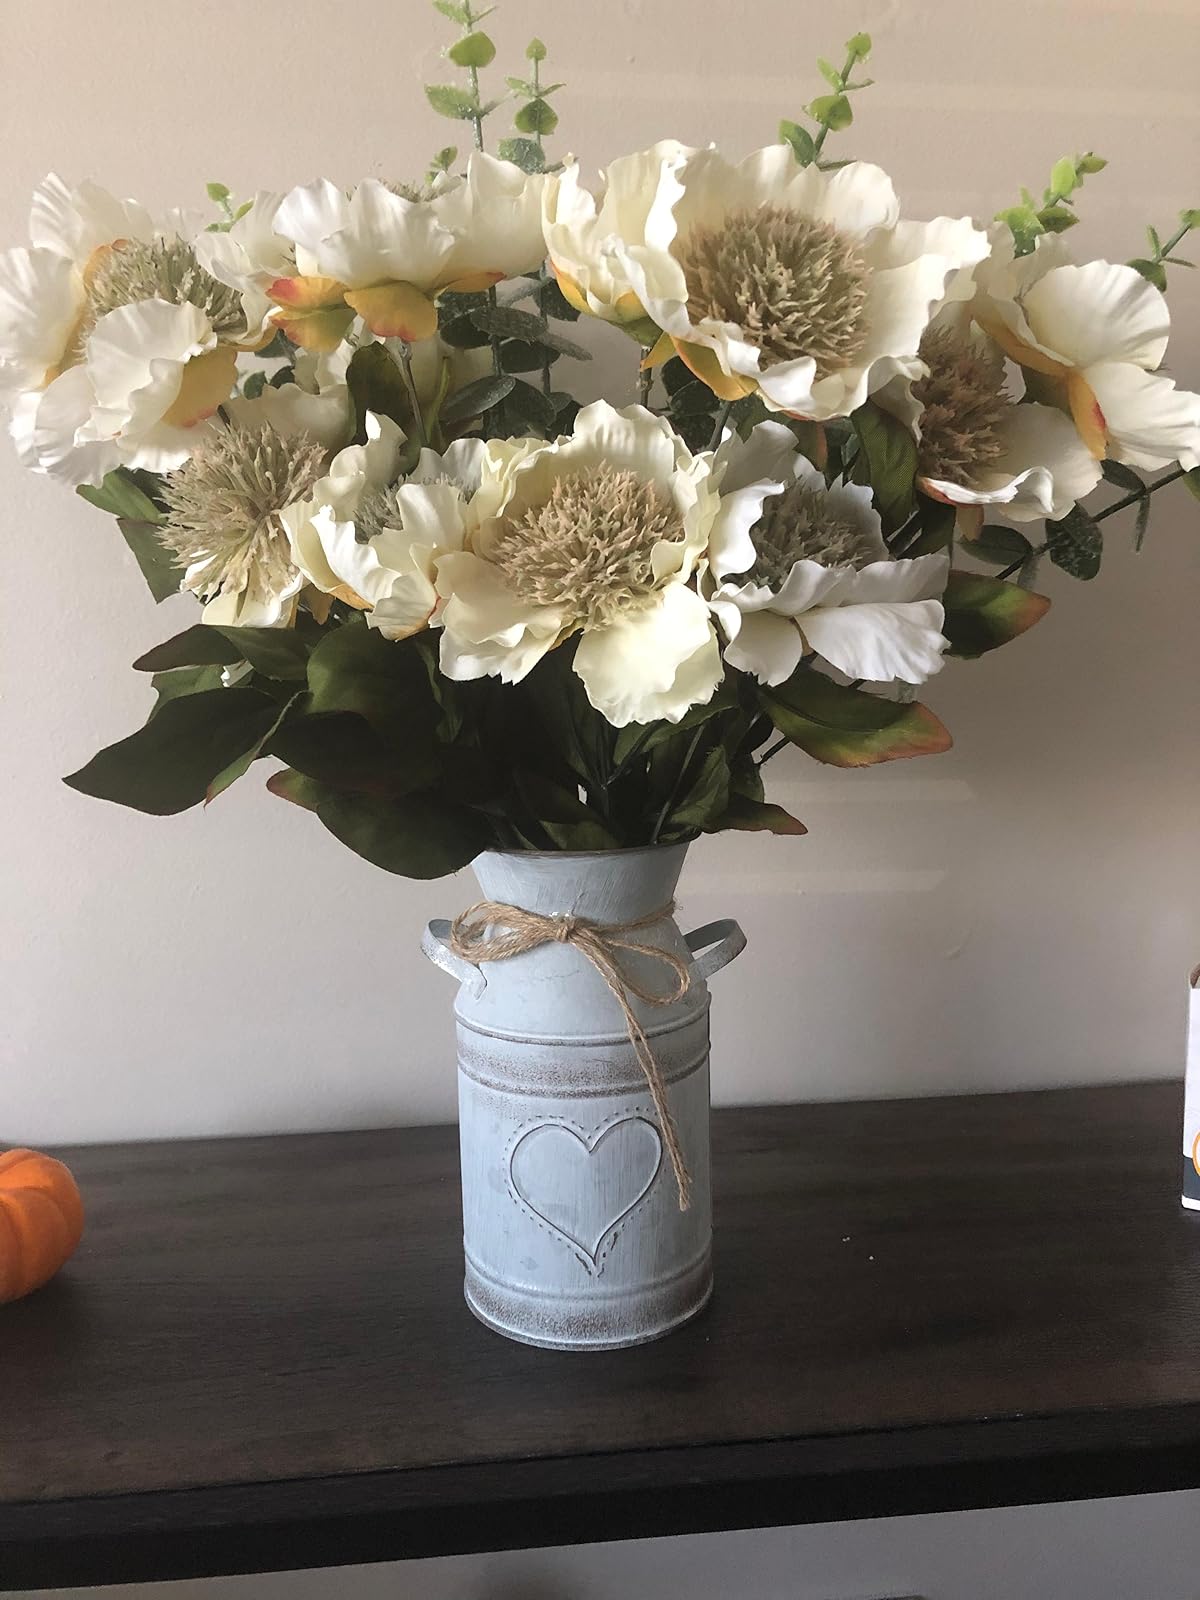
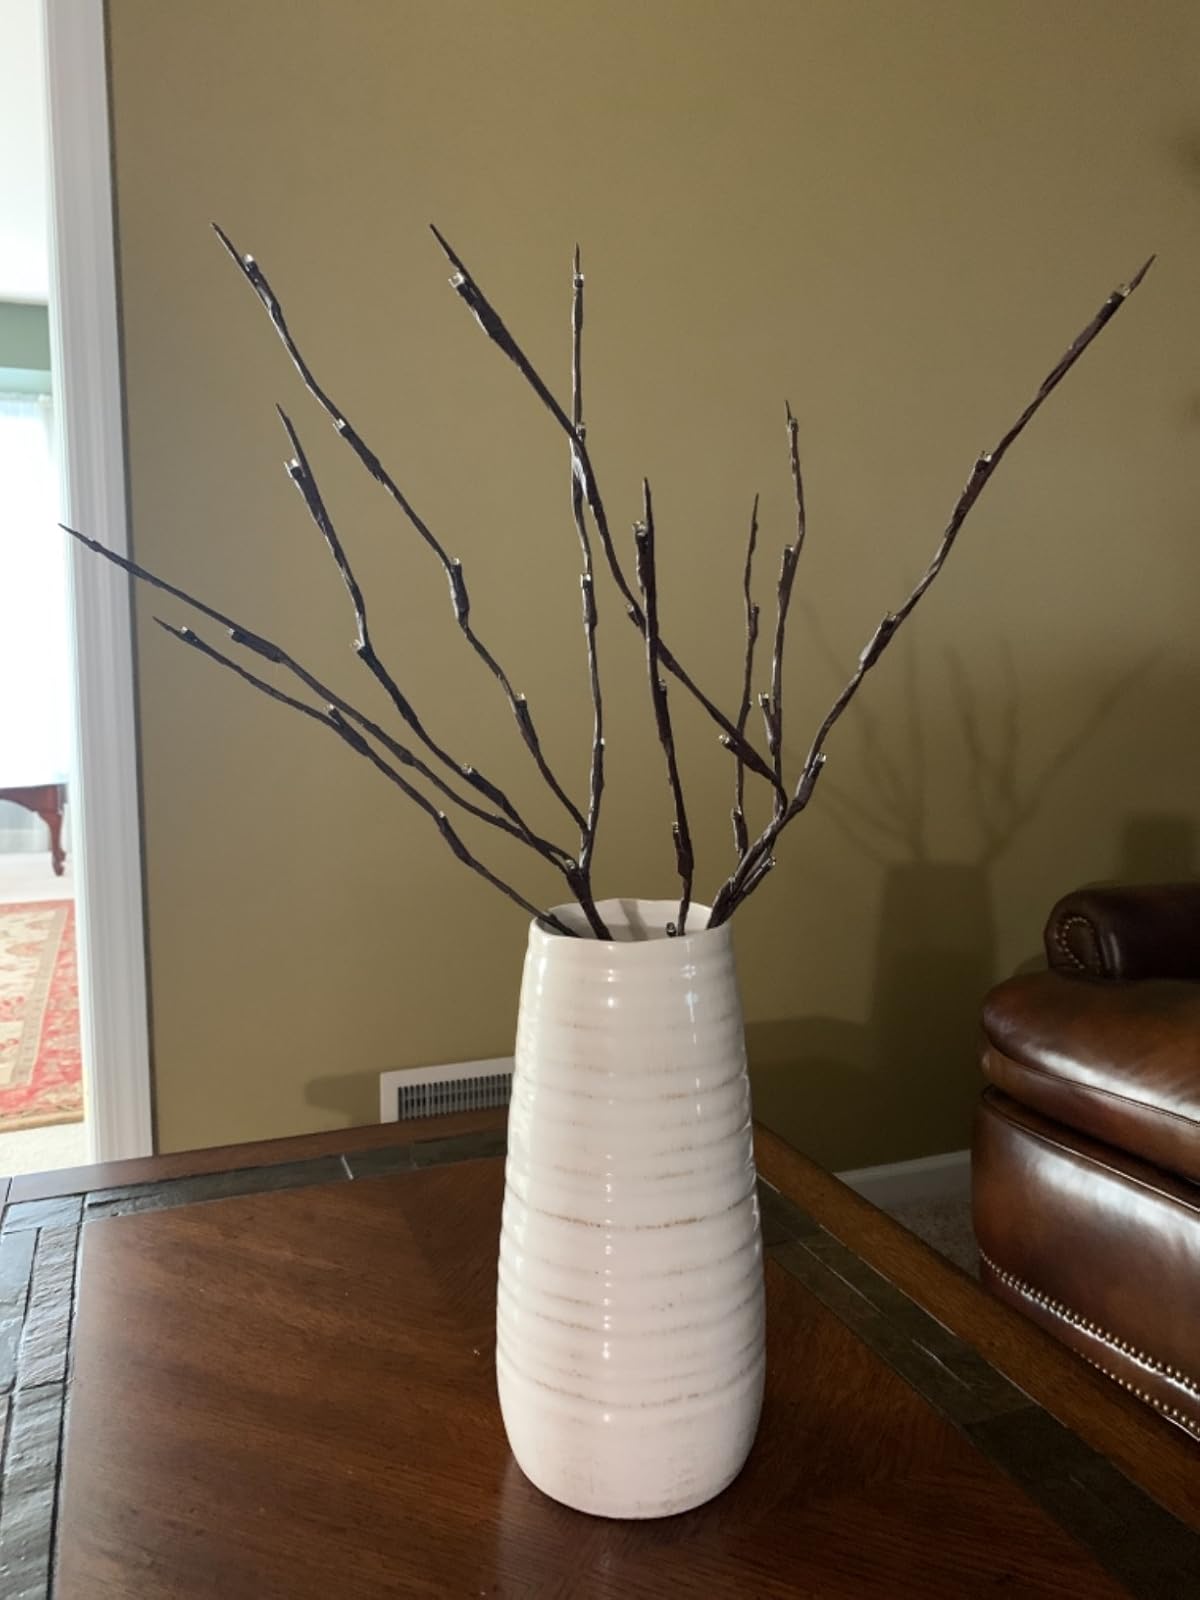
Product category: vase
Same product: no